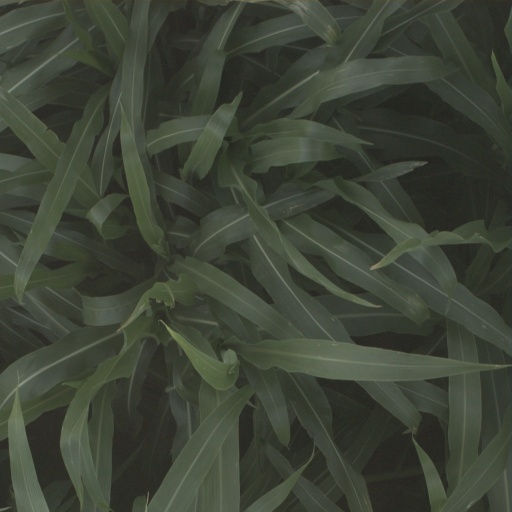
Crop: sorghum